Cantois

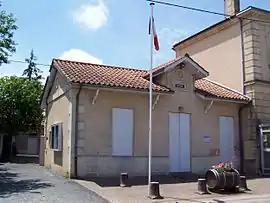
Town hall

Cantois is a former commune in the Gironde department in Nouvelle-Aquitaine in southwestern France. On 1 January 2019, it was merged into the new commune Porte-de-Benauge.